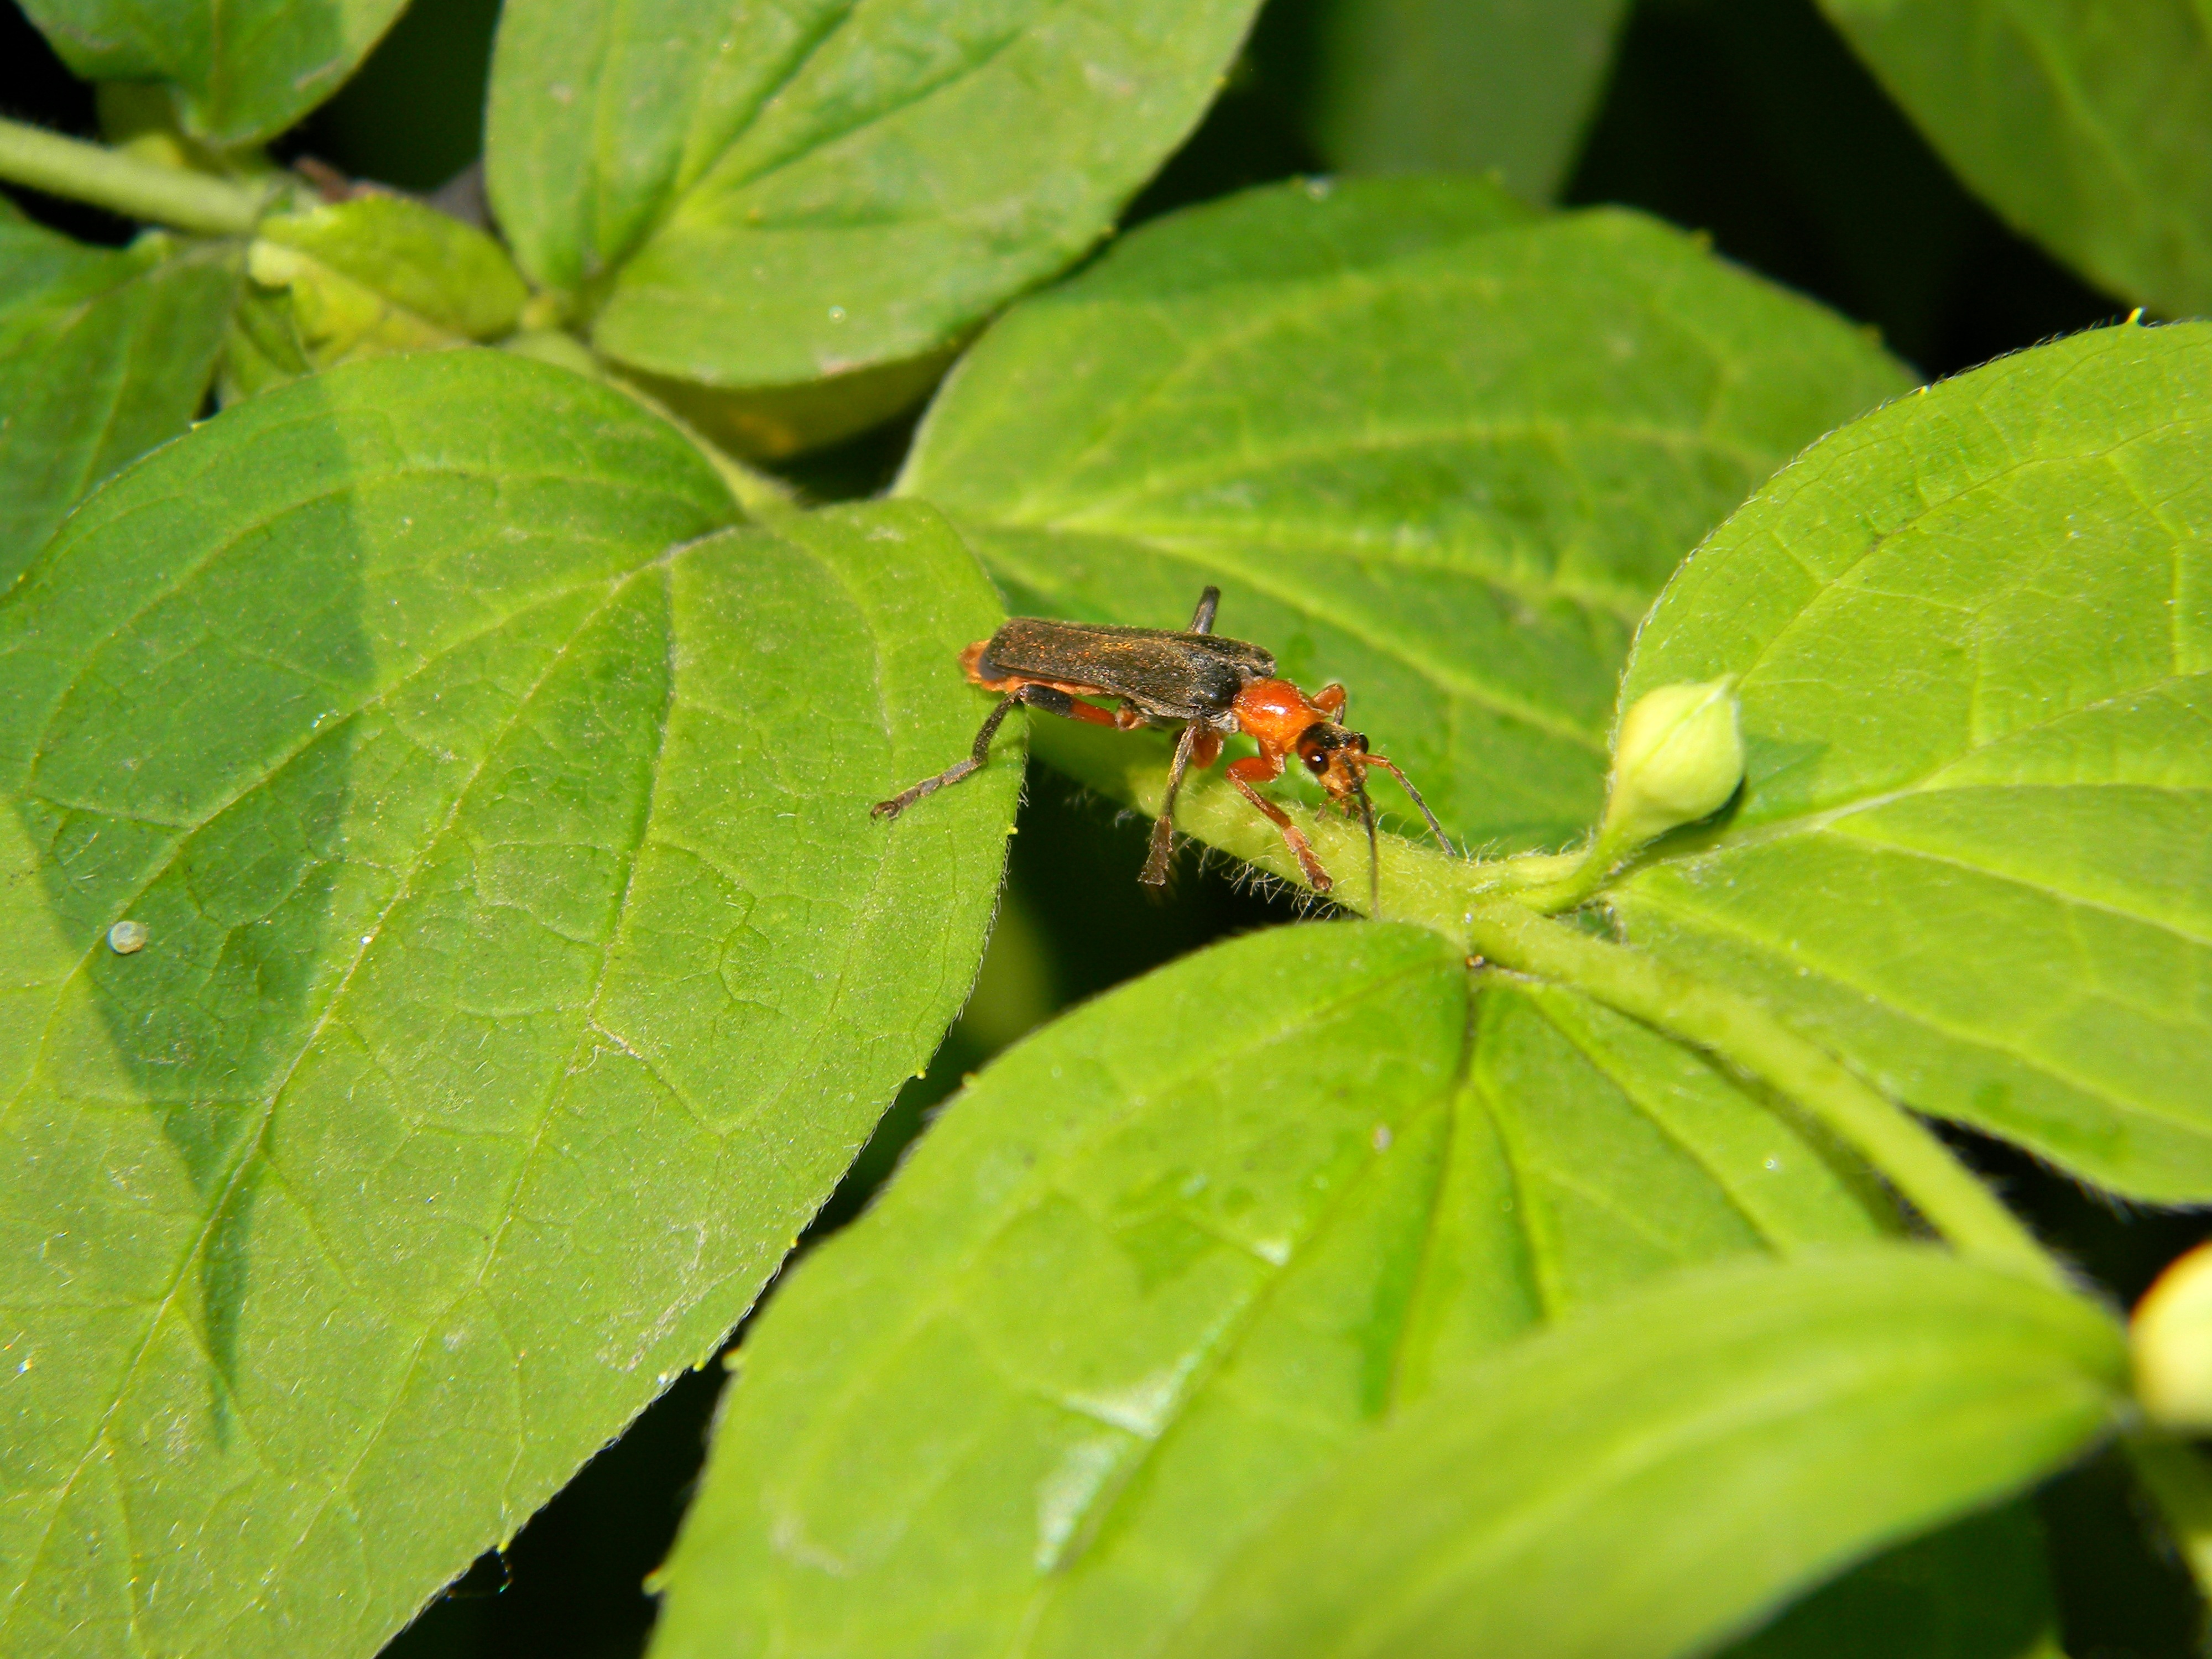
nature, plant, leaf, flower, green, red, insect, botany, black, closeup, fauna, invertebrate, mustache, beetle, creeps, macro photography, garden plant, arthropod, leaf beetle, soldier beetle, beetle firefighter, garden insects